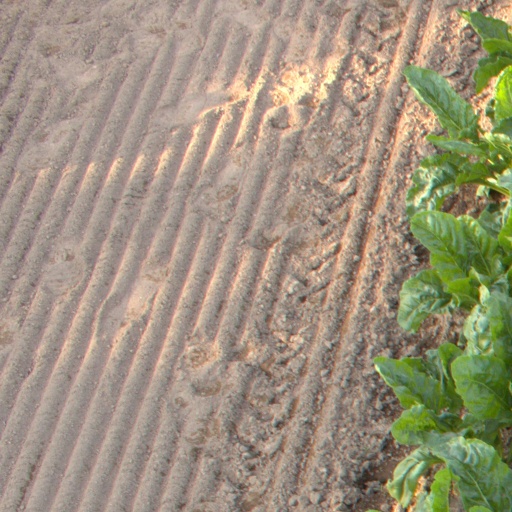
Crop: sugar beet